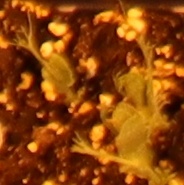
Label: Field Pea